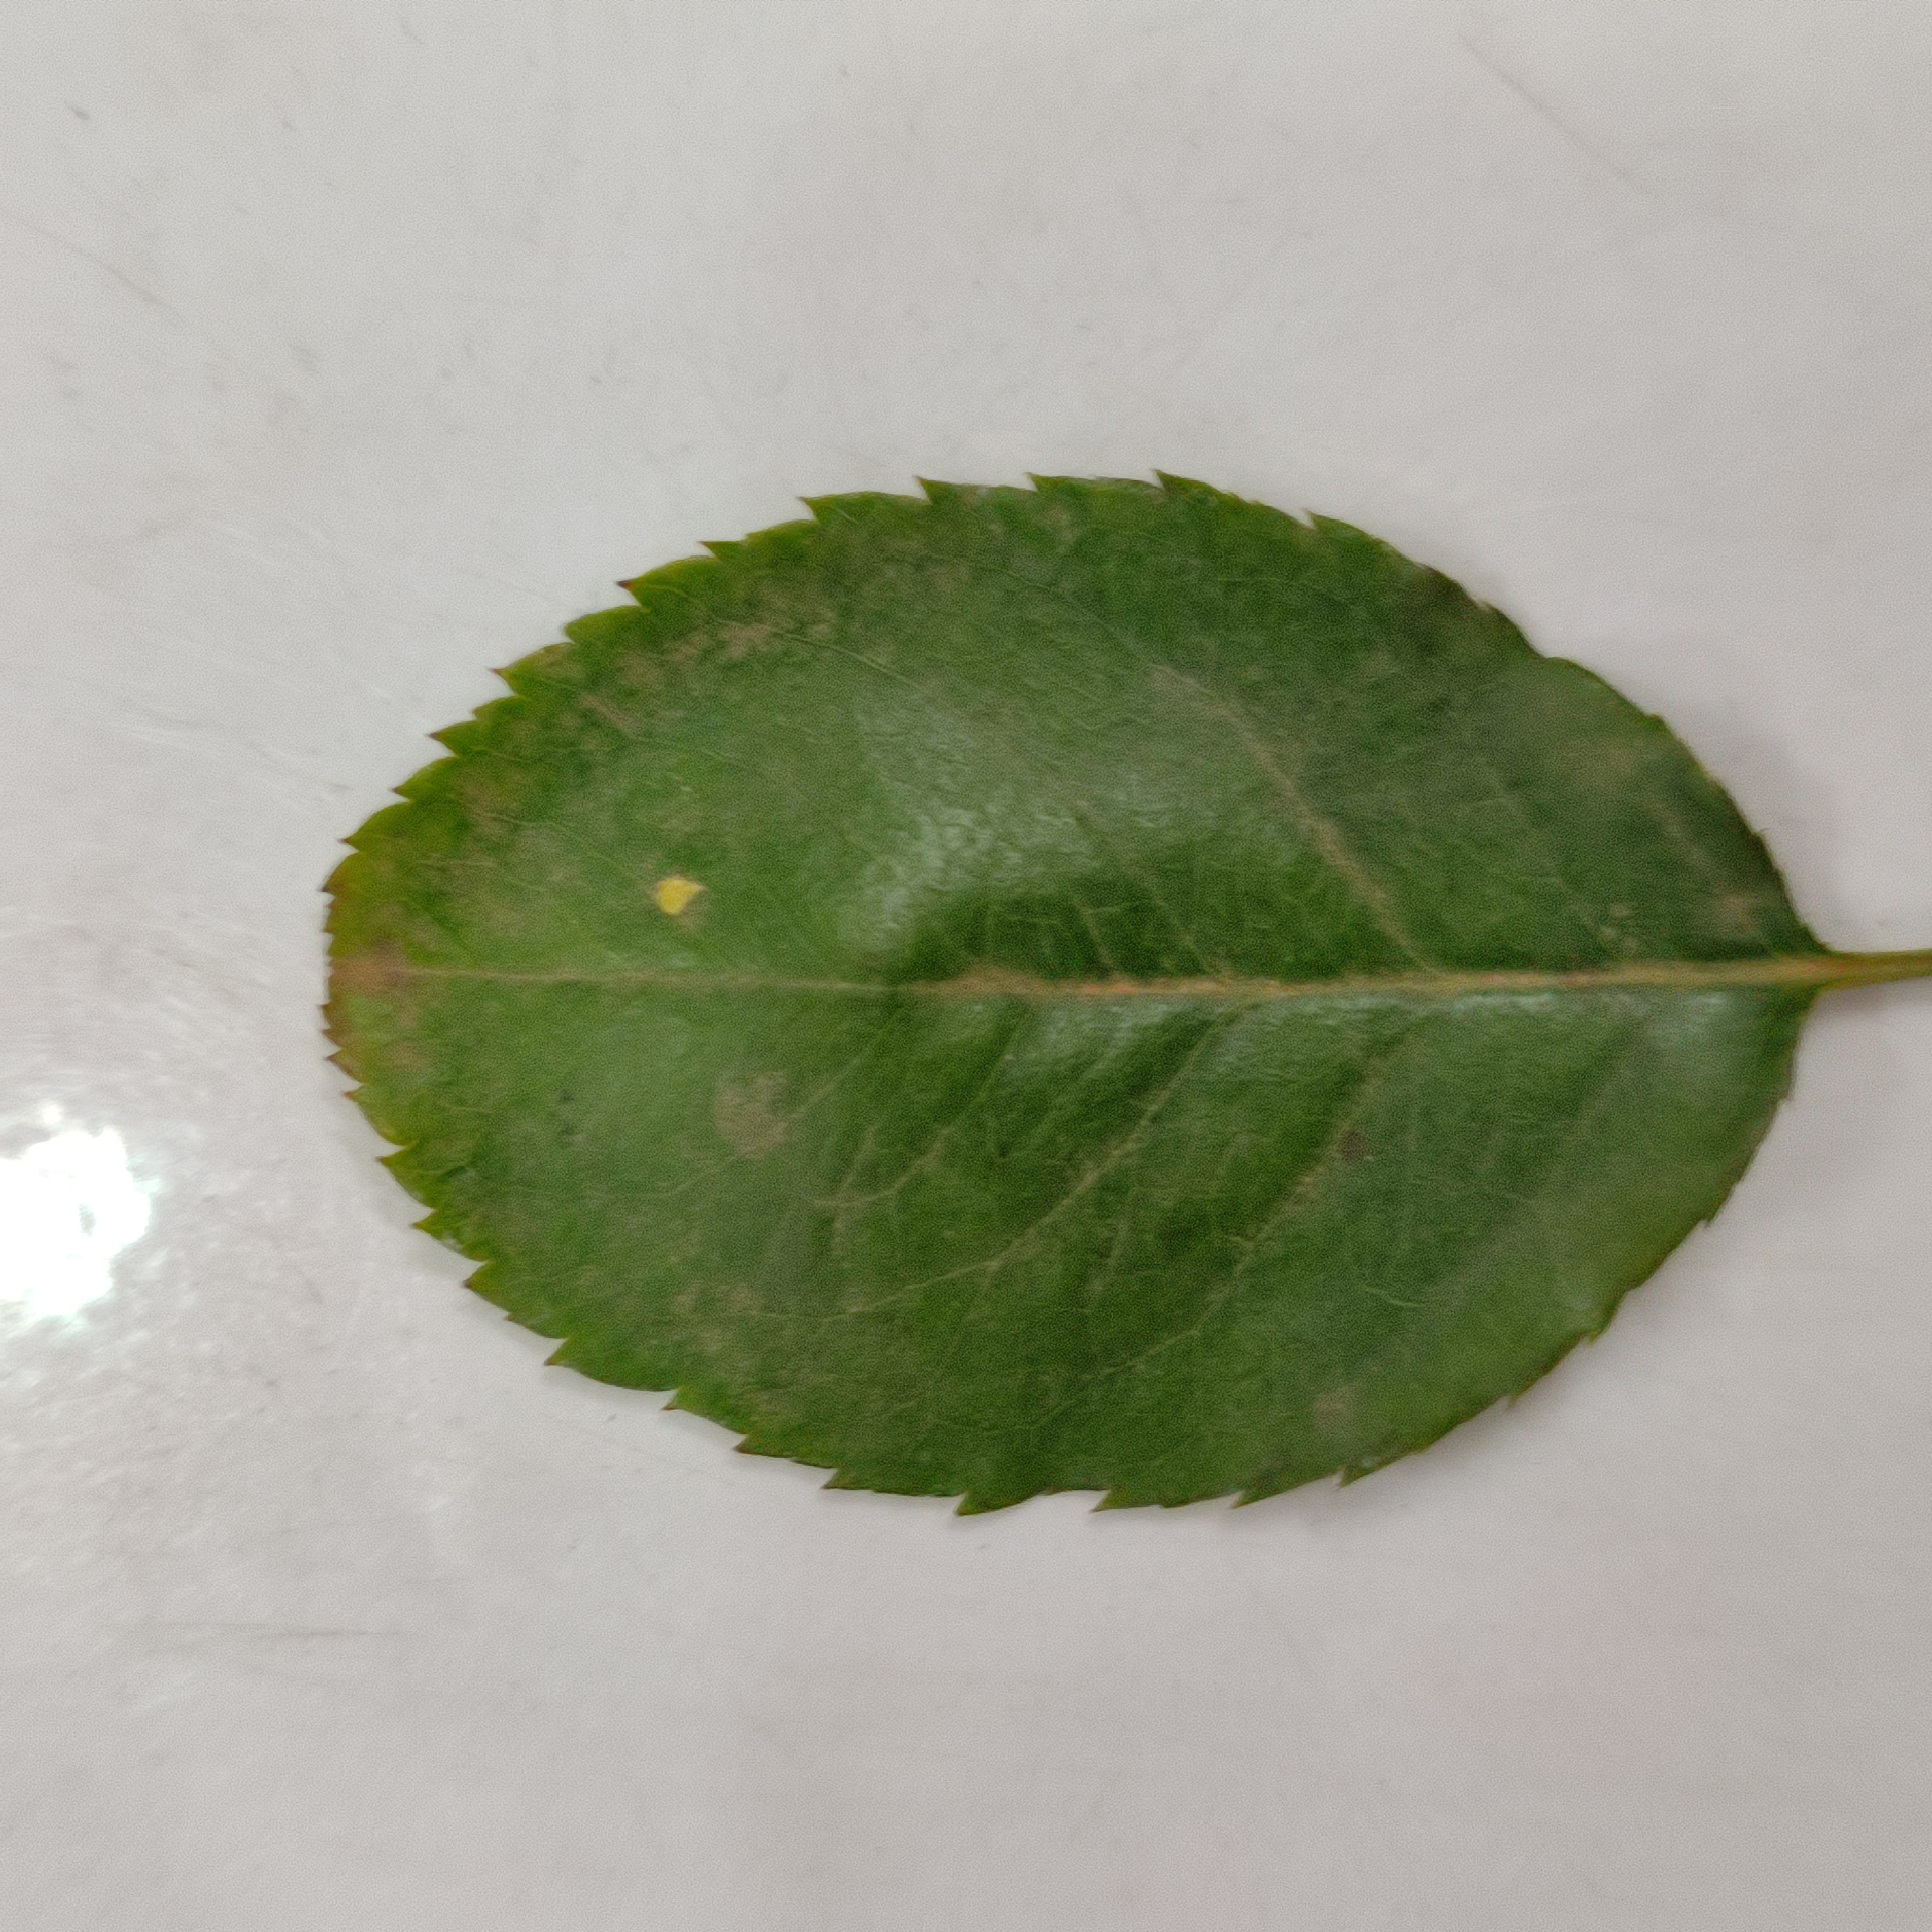
Label: Healthy Leaf